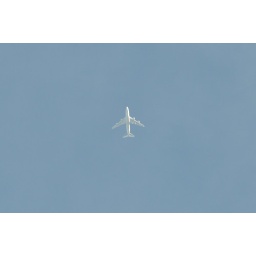
An Air China 747 flying over my house en route to Alaska then probably onwards to Beijing.